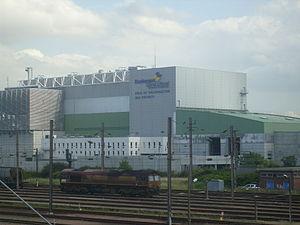
Pôle de Valorisation des Déchets de la communauté urbaine de Dunkerque
Dunkerque est une commune française, sous-préfecture du département du Nord.